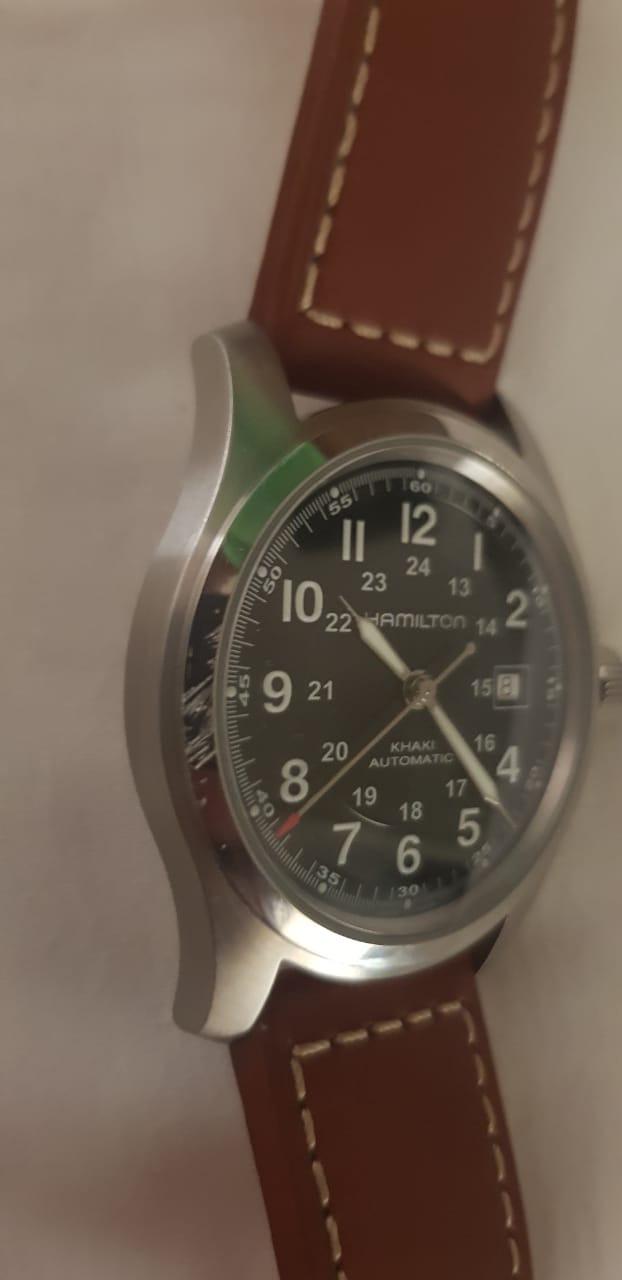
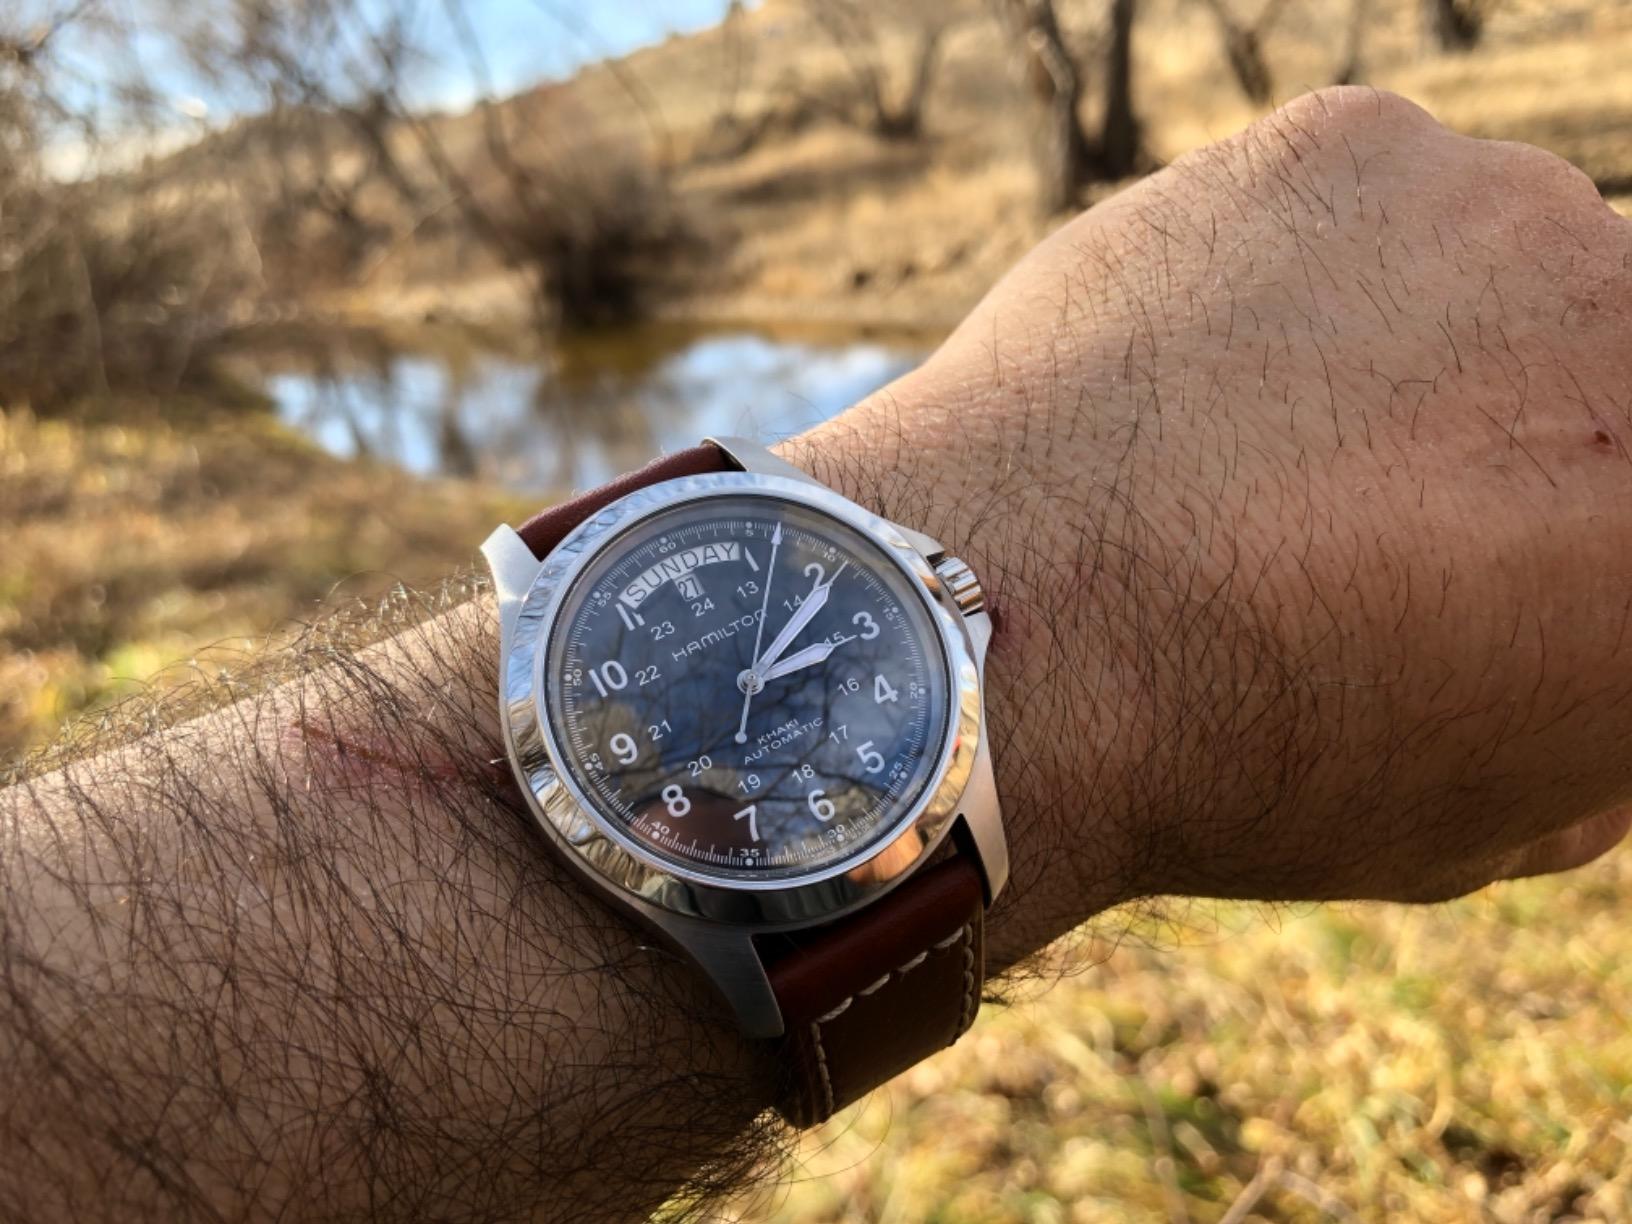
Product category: accessories_watch
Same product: no